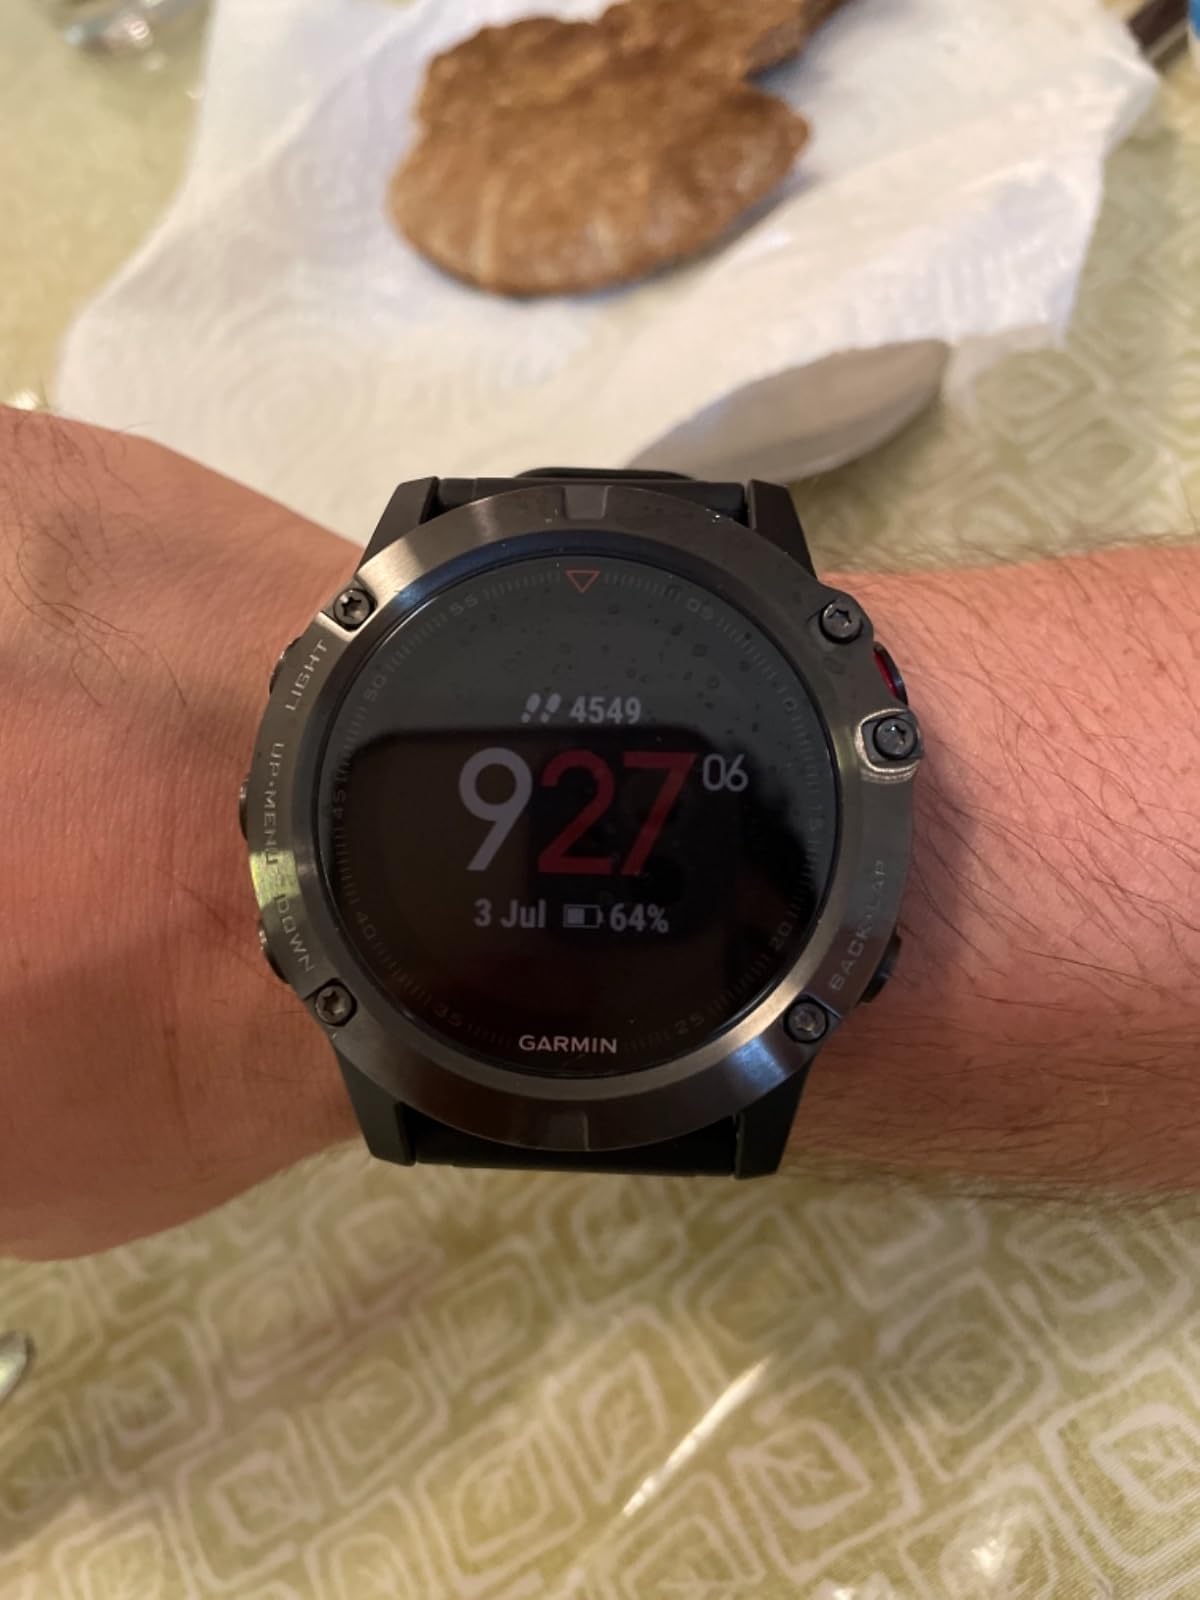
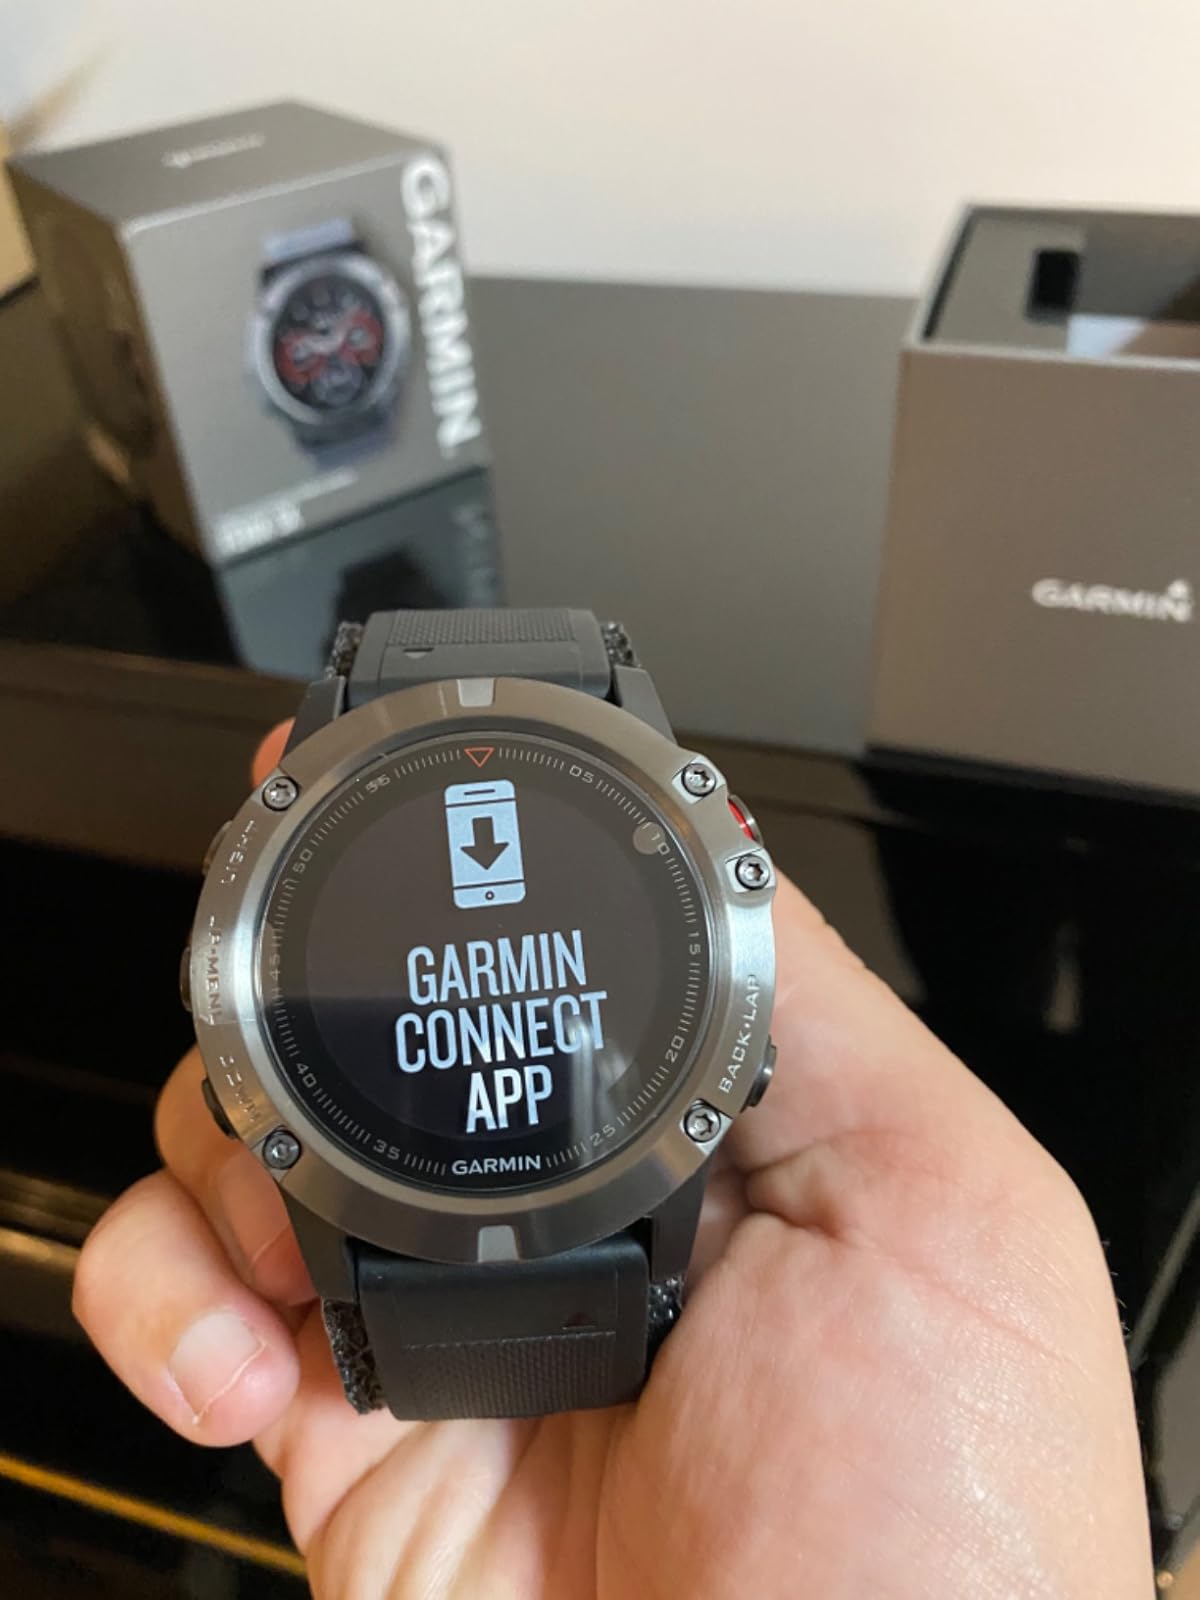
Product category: smartwatch
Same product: yes